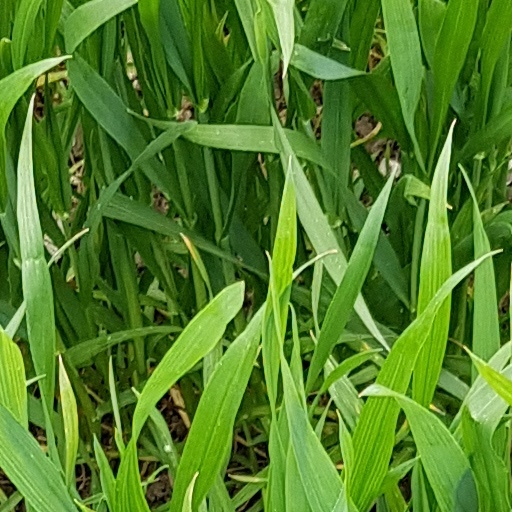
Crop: wheat